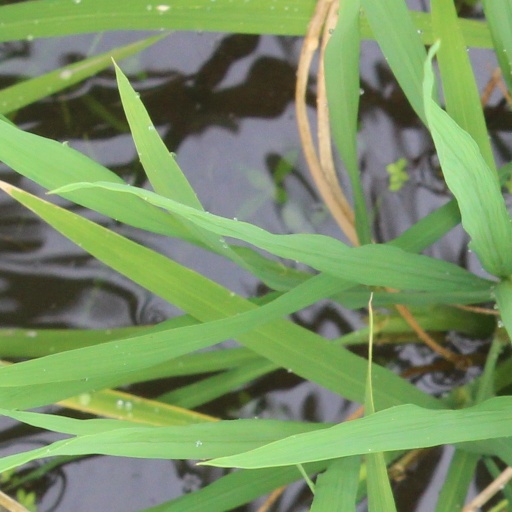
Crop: rice